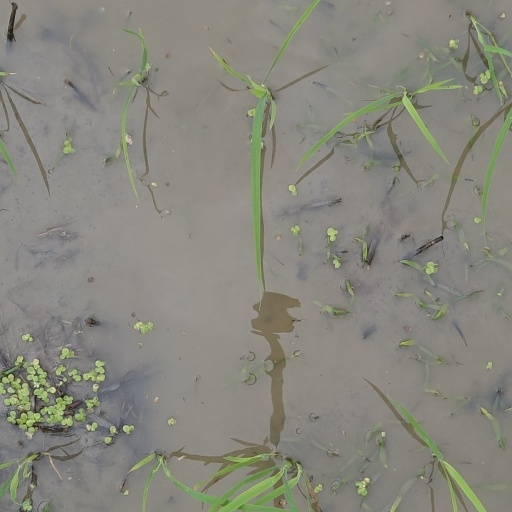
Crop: rice